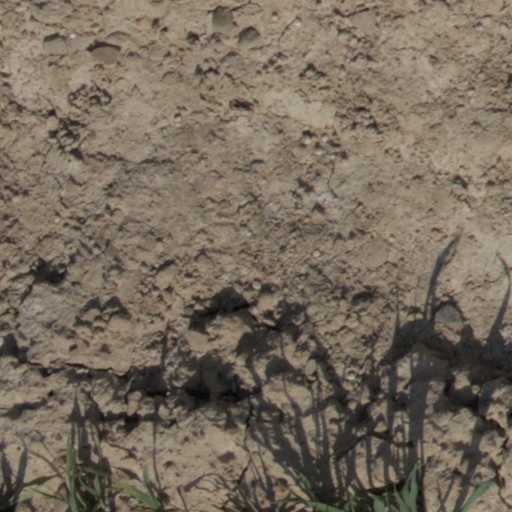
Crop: wheat